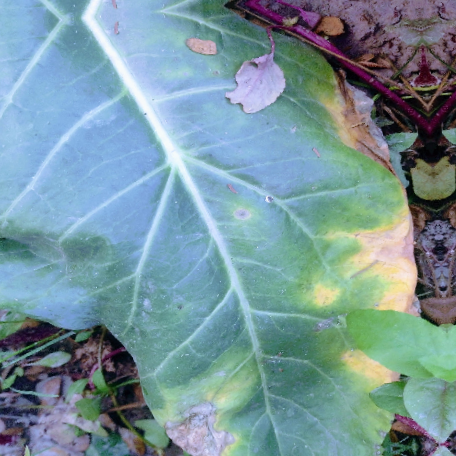
Label: Downy Mildew